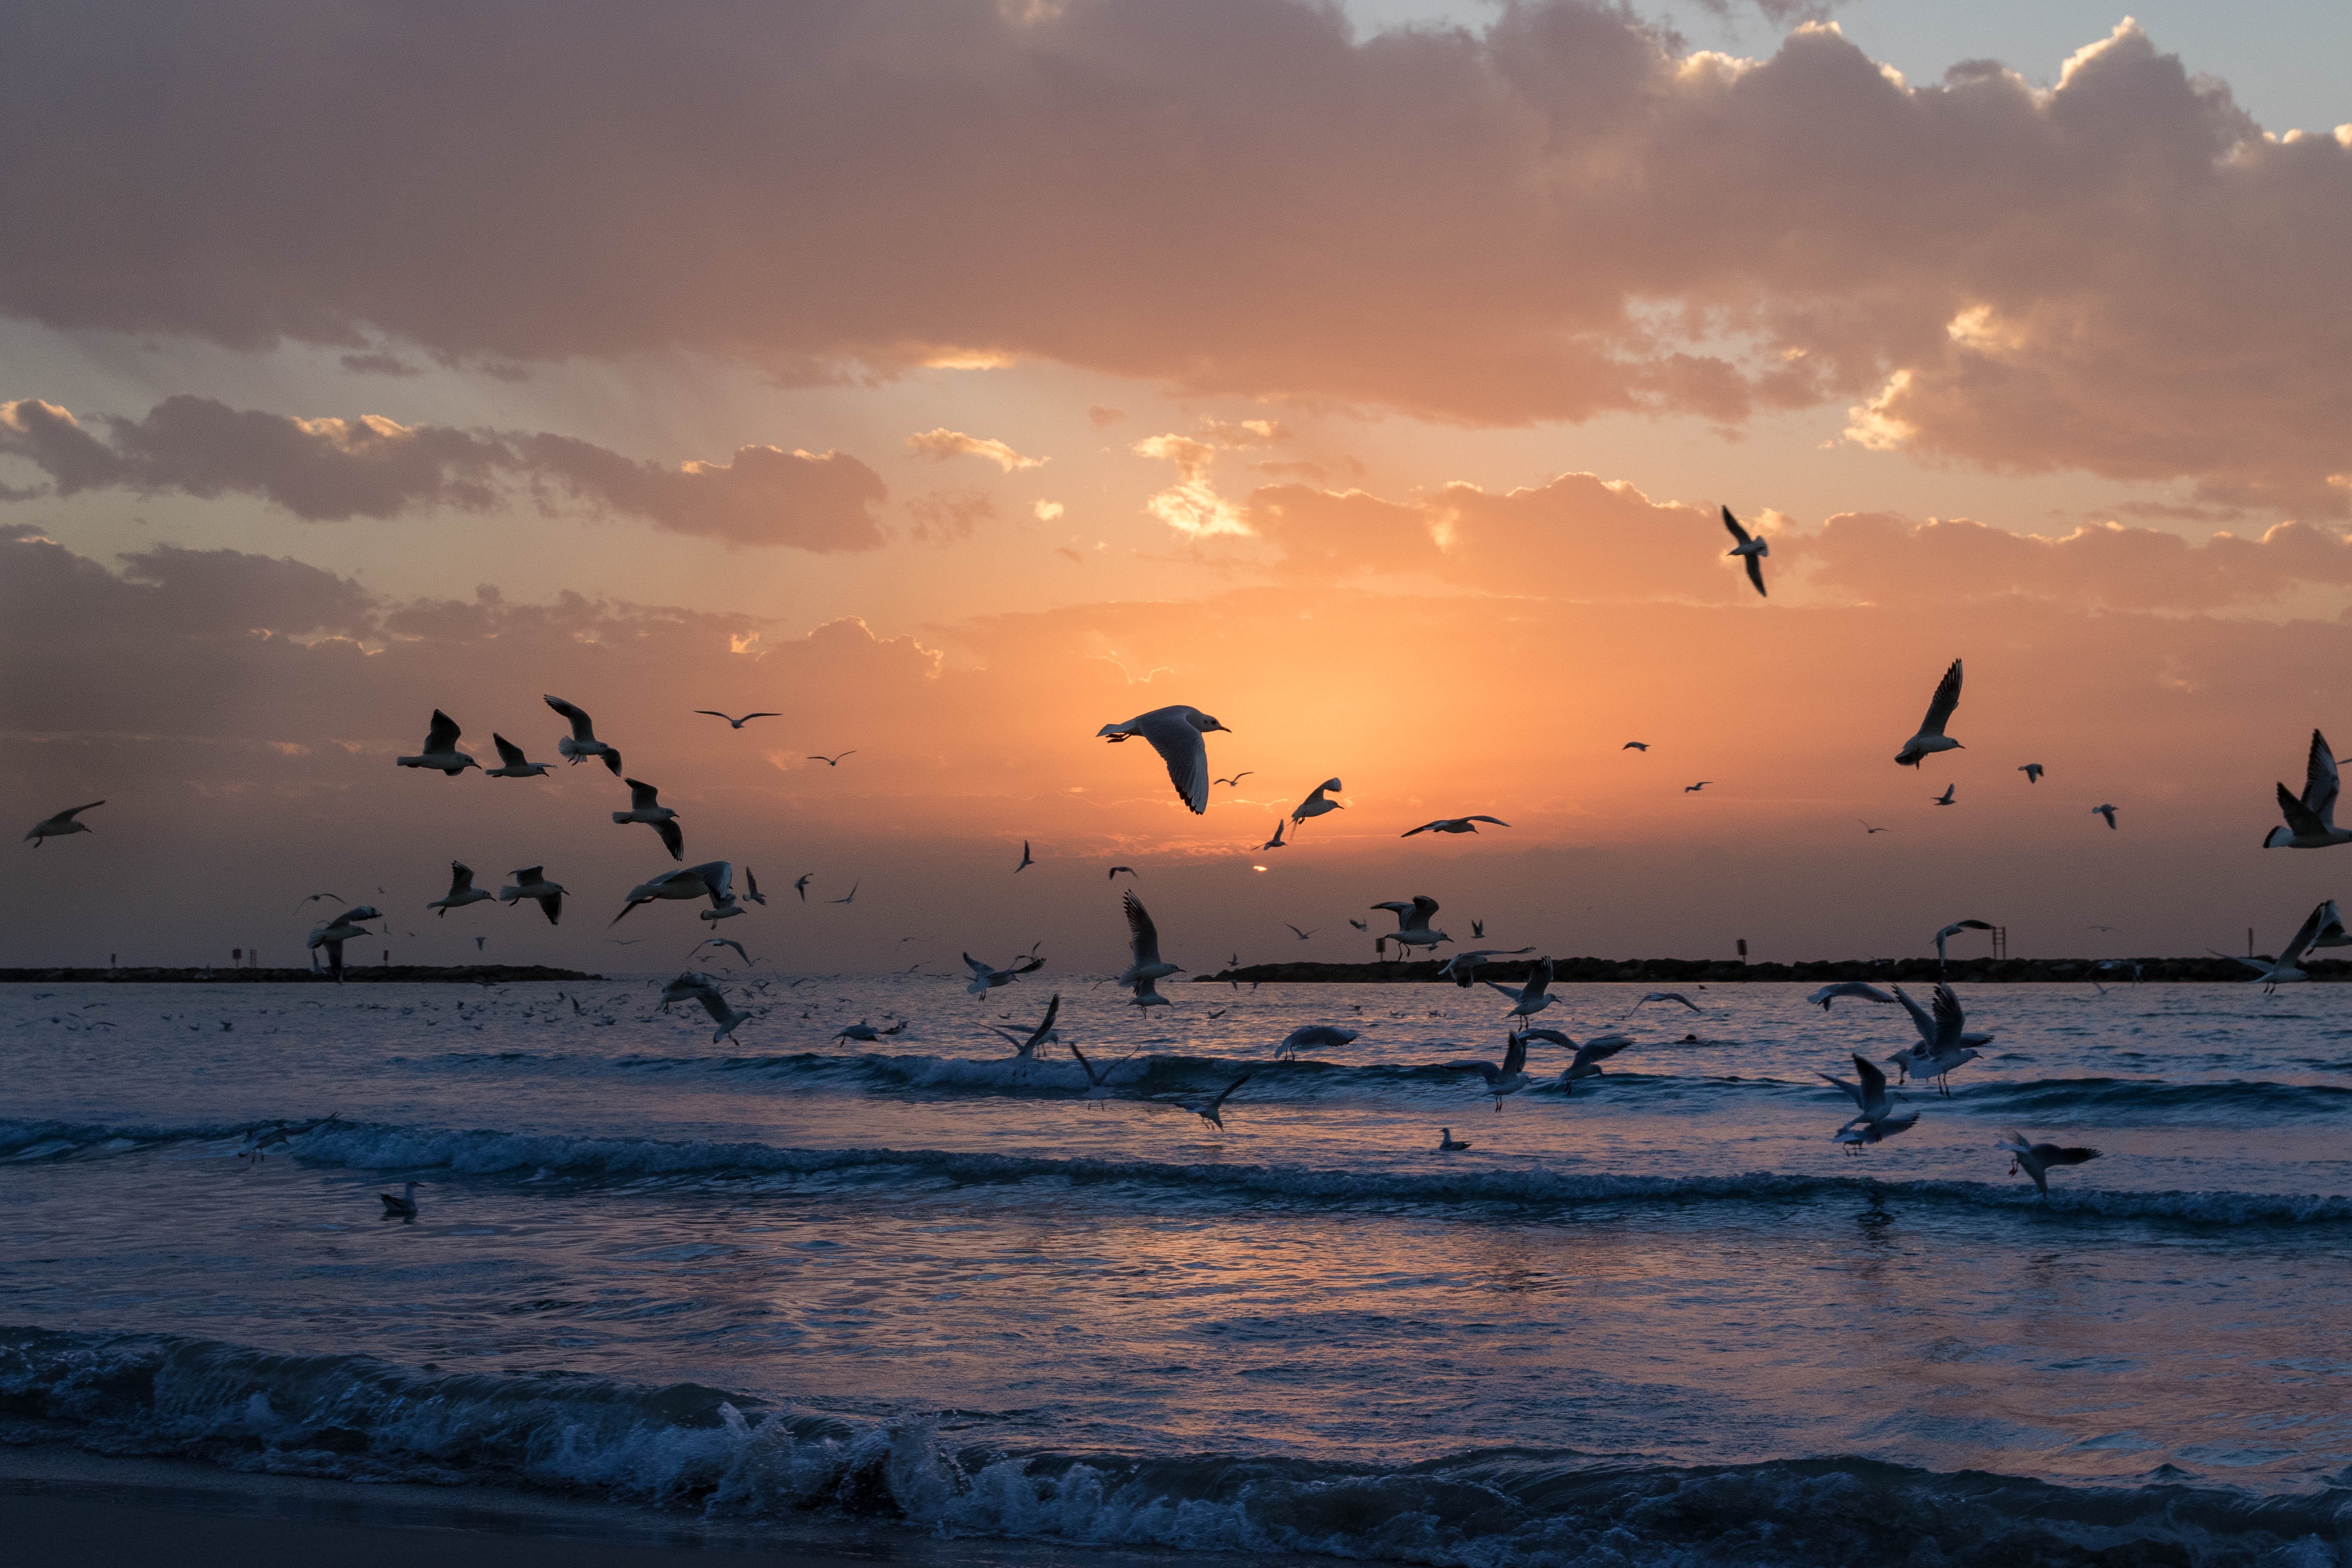
sky, ocean, cloud, horizon, sea, water, sunset, flock, bird, seabird, morning, bird migration, wave, sunrise, evening, beach, wind wave, calm, wildlife, dusk, sunlight, shore, coast, gull, dawn, animal migration, photography, vacation, afterglow, coastal and oceanic landforms, meteorological phenomenon, charadriiformes